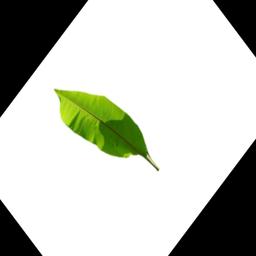
Label: MALBHOG LEAF